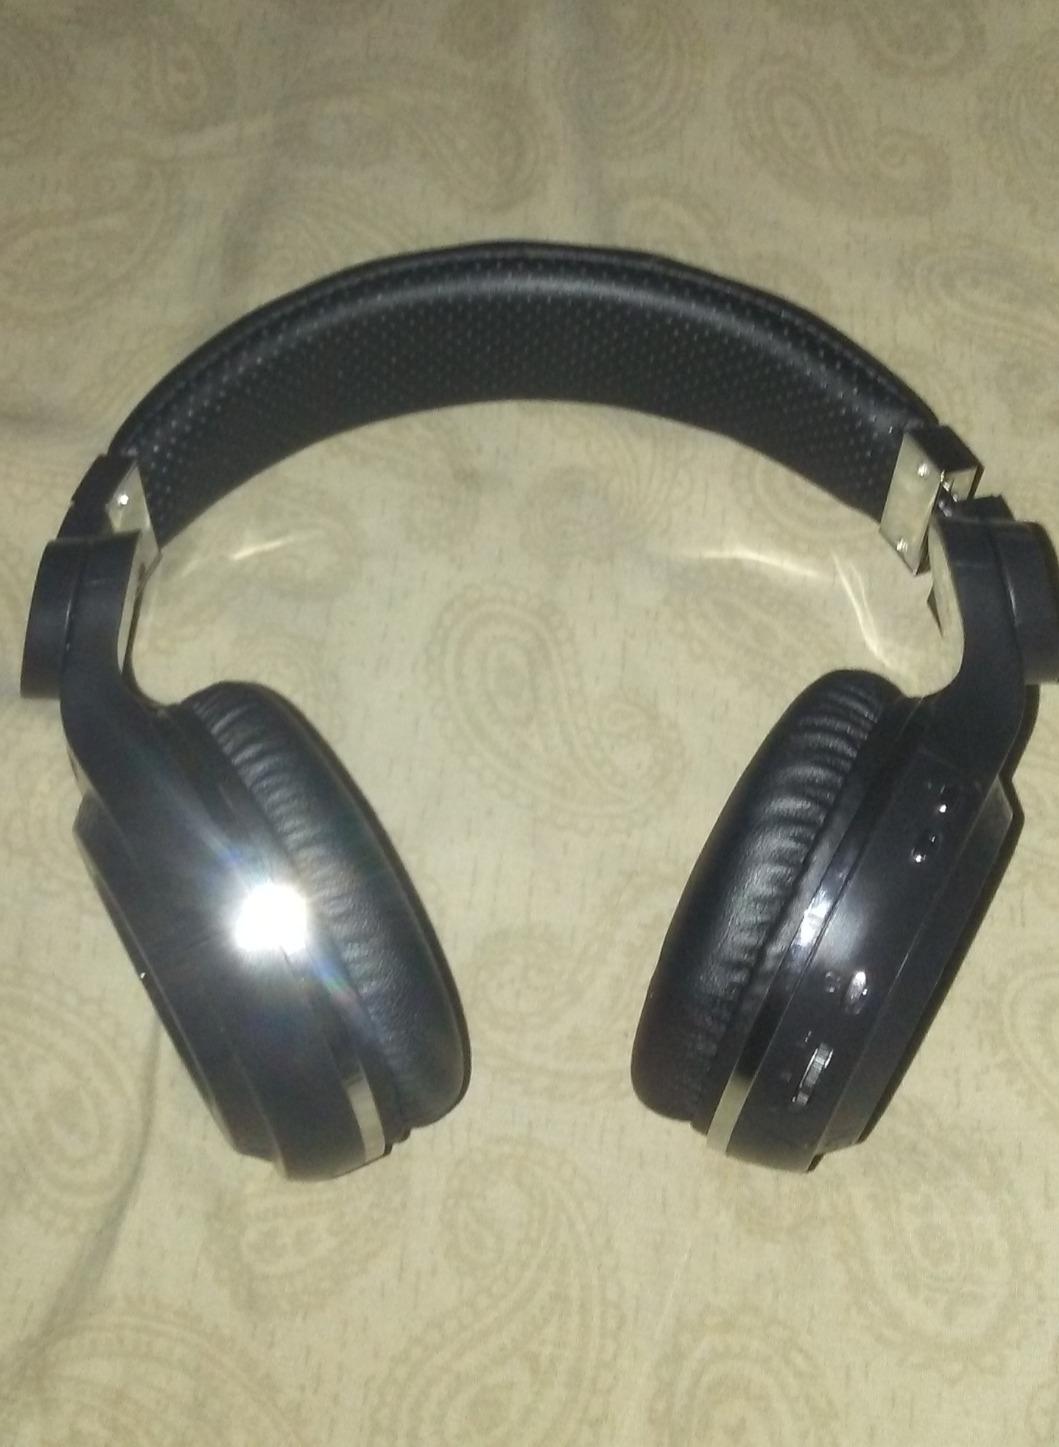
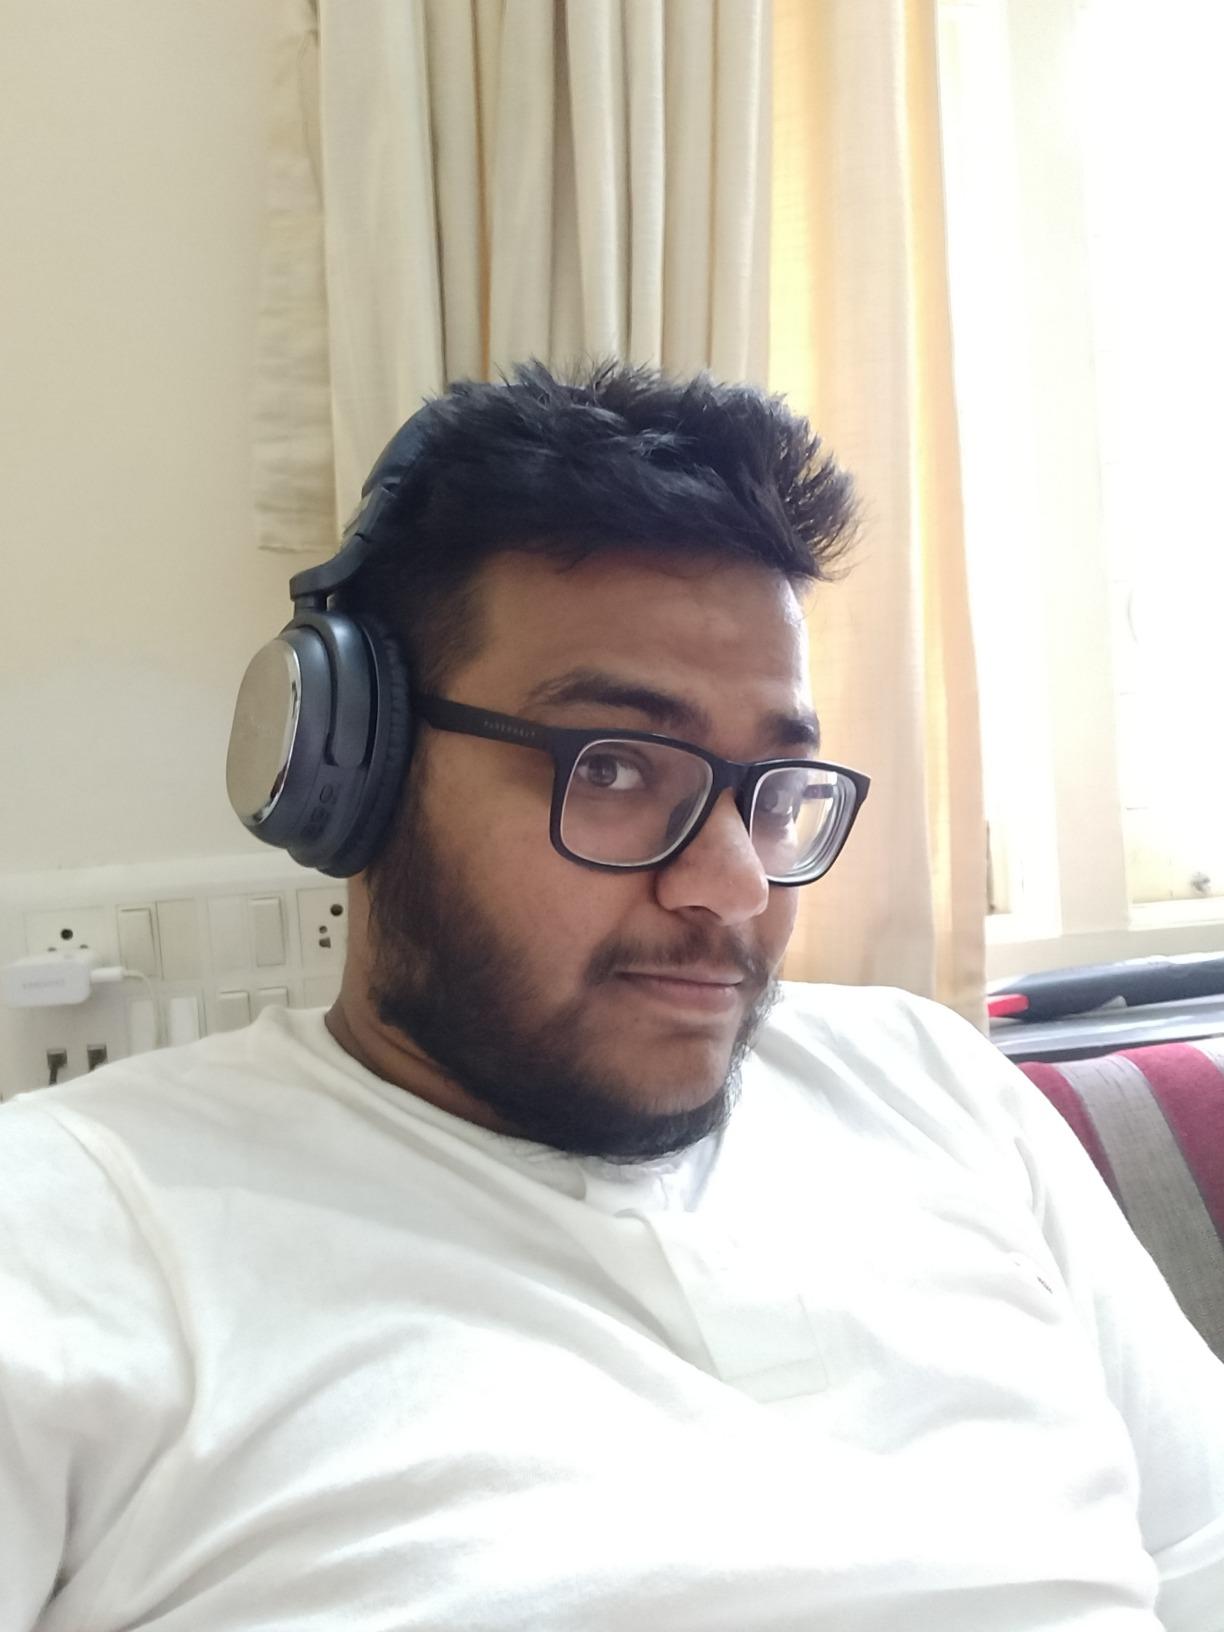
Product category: headphones
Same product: no